Cephalopod intelligence

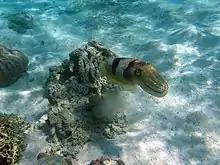
A cuttlefish employing camouflage in its natural habitat

Although believed to not be the most social of animals, some cephalopods are highly social creatures. When isolated from their own kind, some species have been observed shoaling with fish.